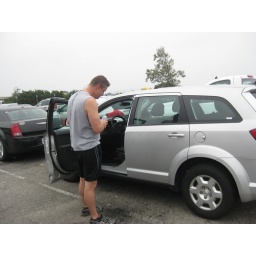
Having water bottle issues in the parking lot at Crystal Cove